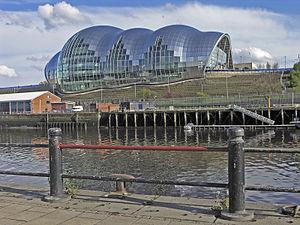
Gateshead est une ville du nord-est de l'Angleterre, située dans la banlieue de Newcastle, dans le comté de Tyne et Wear. La ville, qui compte 90 000 habitants, est le chef-lieu d'un district comptant environ 200 000 habitants.